Comparison of the Amundsen and Scott expeditions

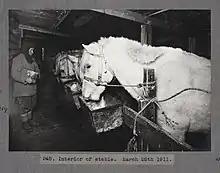
The ponies in the stable, March 28th 1911.

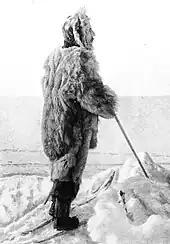
Amundsen on skis, March 7, 1909.

Scott had used dogs on his first (Discovery) expedition and felt they had failed. On that journey, Scott, Shackleton, and Wilson started with three sledges and 13 dogs. But on that expedition, the men had not properly understood how to travel on snow with the use of dogs. The party had skis but were too inexperienced to make good use of them. As a result, the dogs travelled so fast that the men could not keep up with them. The Discovery expedition had to increase their loads to slow the dogs down. Additionally, the dogs were fed Norwegian dried fish, which did not agree with them and soon they began to deteriorate. The whole team of dogs eventually died (and were eaten) and the men took over hauling the sleds.